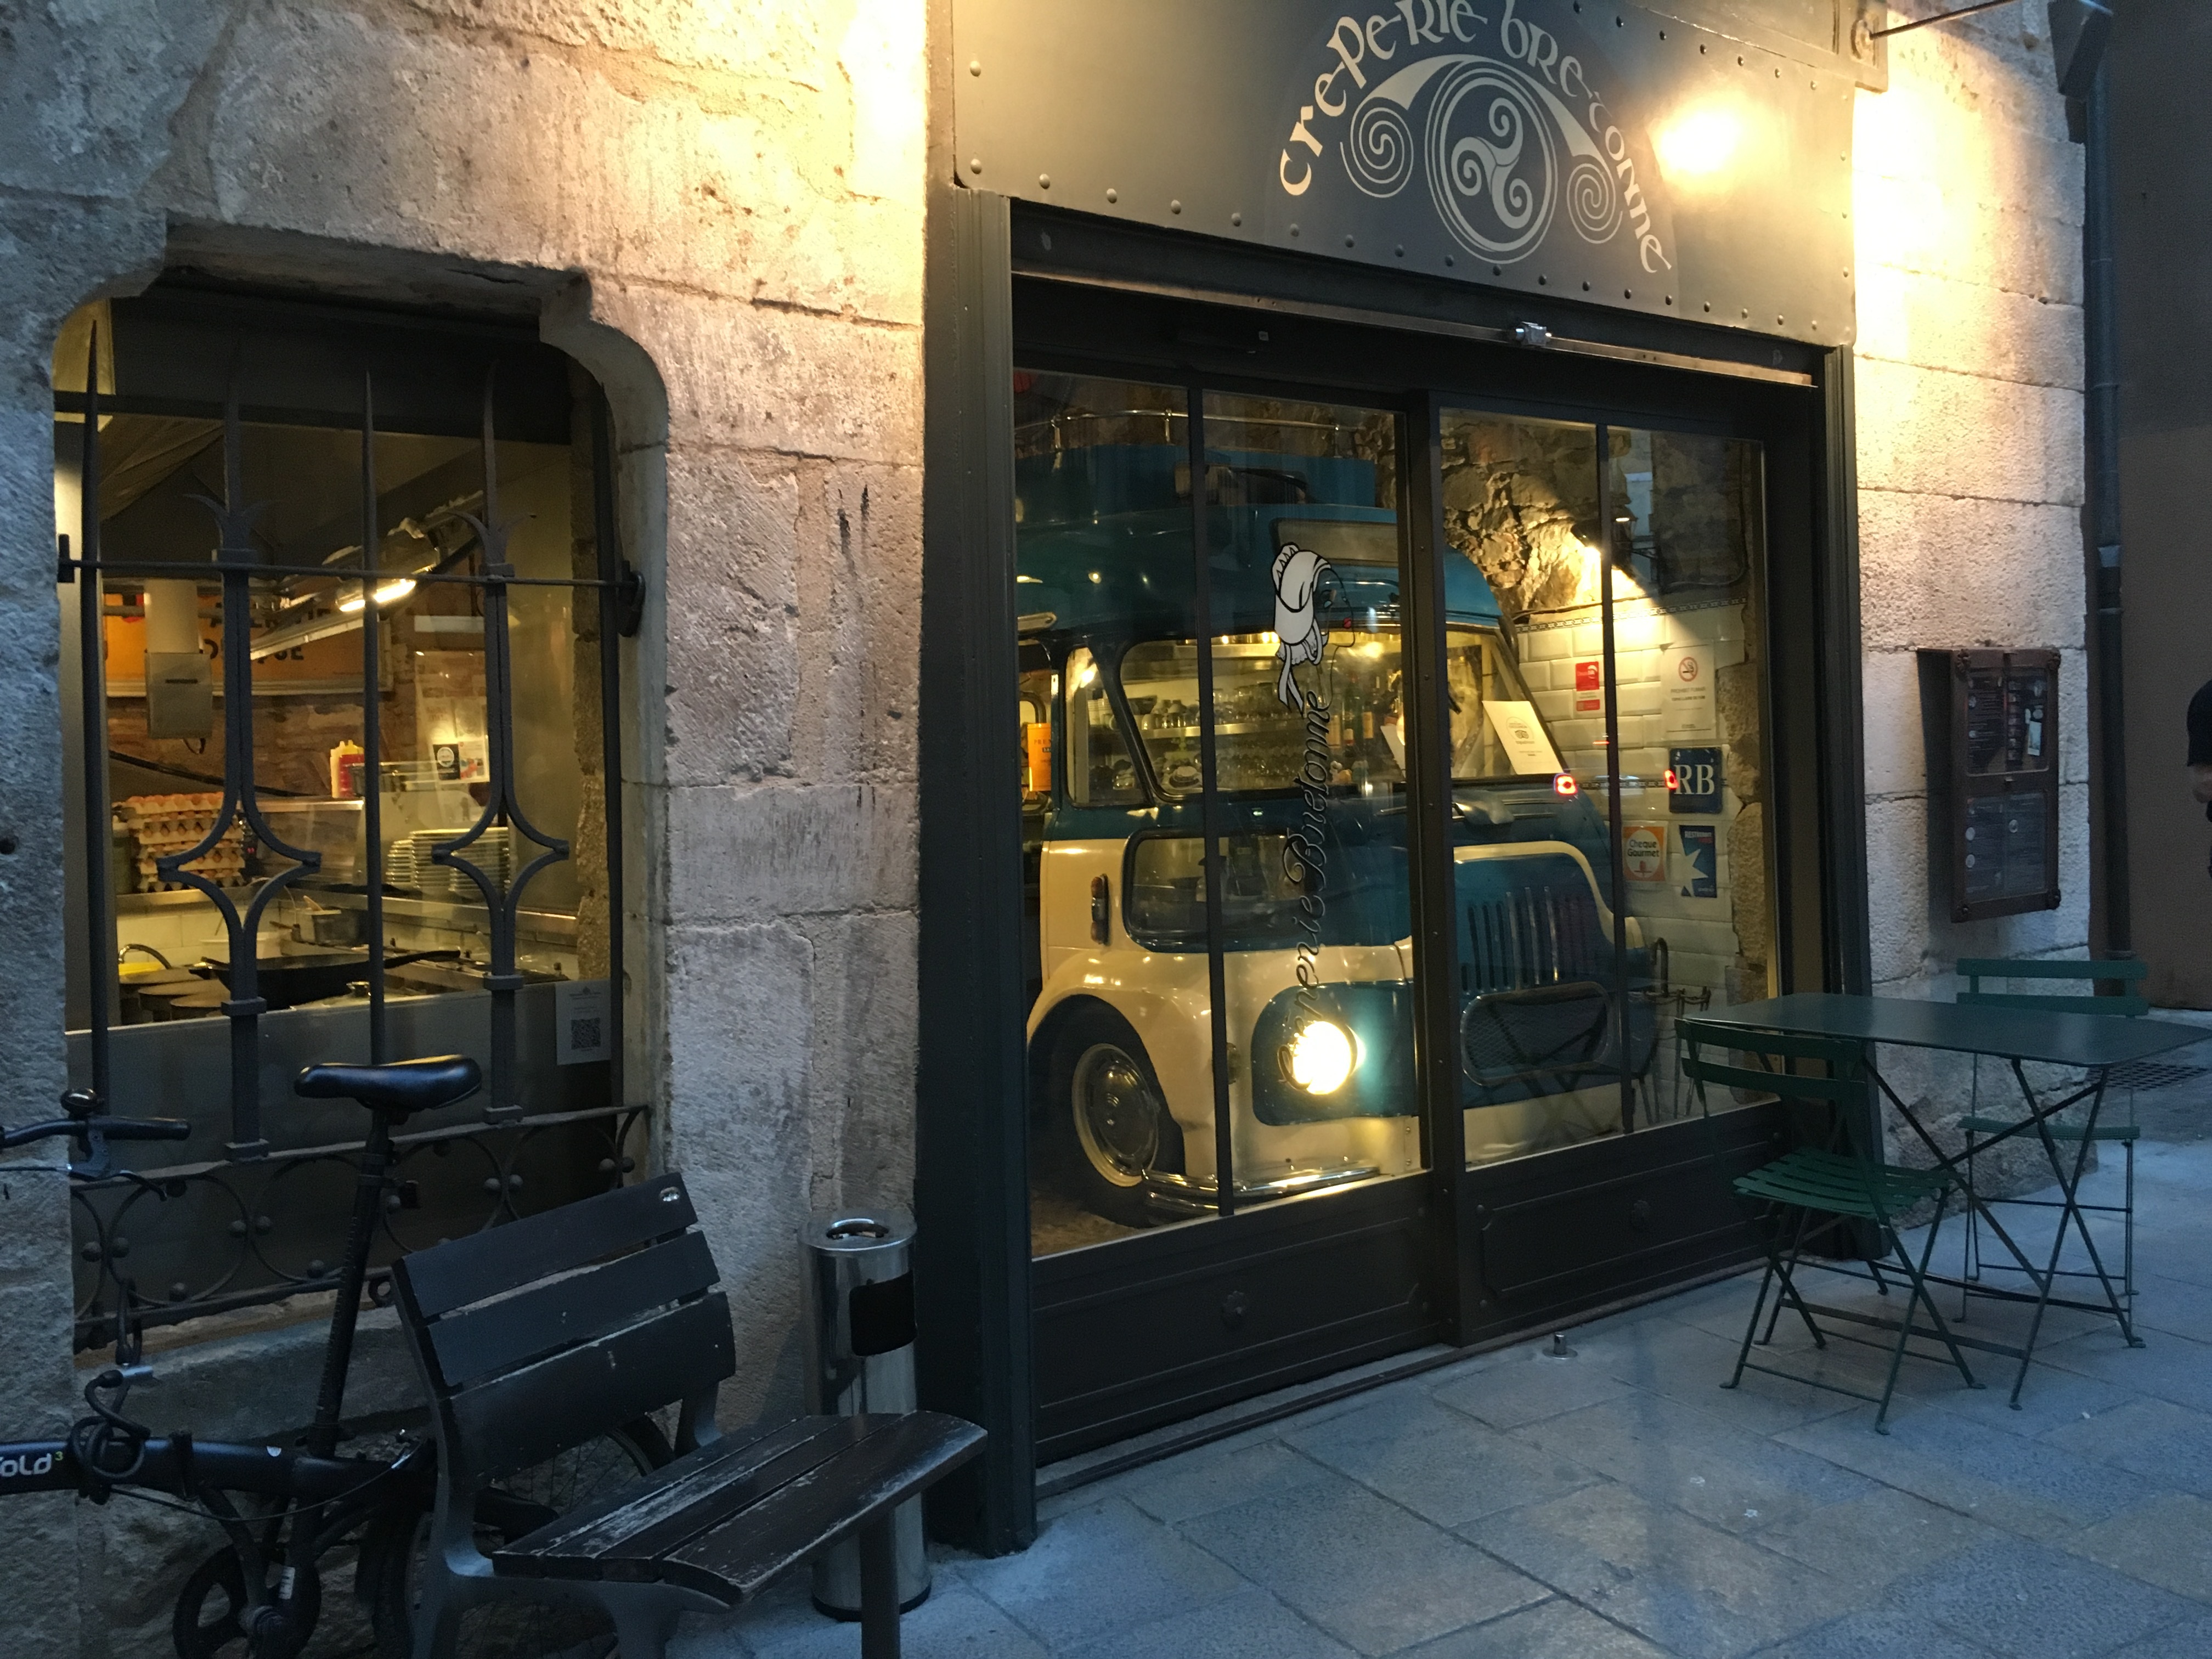
cafe, building, restaurant, bar, living room, lighting, interior design, catalonia, tourist attraction, girona